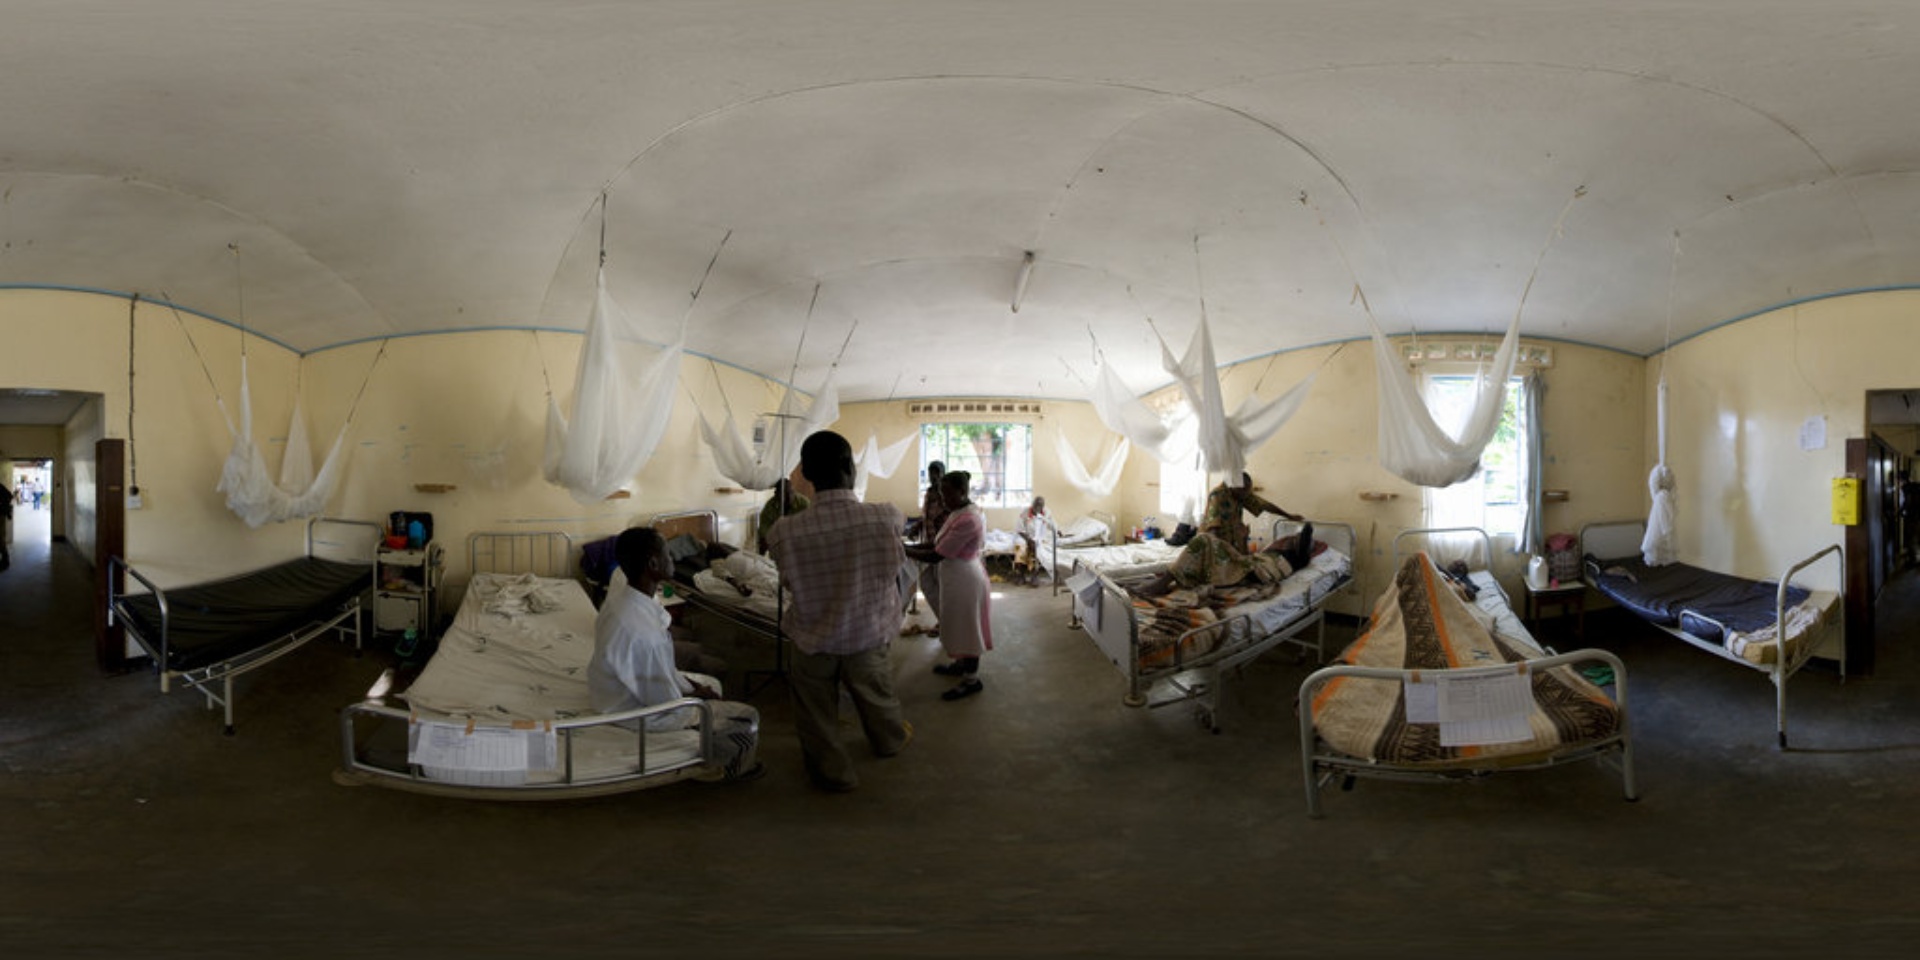
Referred object: the woman in the pink dress

Referred object: turn slightly left to face the man in the checked shirt

Referred object: the bed opposite the central window